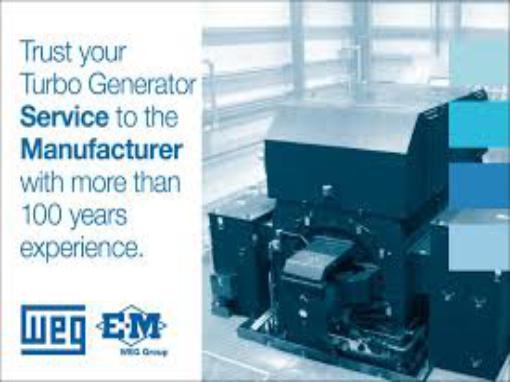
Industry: Others